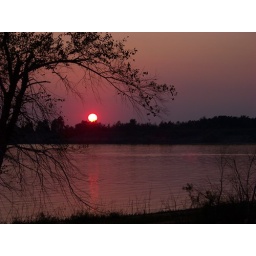
Taken at our lake house at sunset. I like the tree in the foreground.